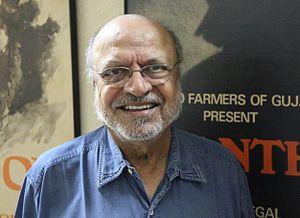
Shyam Benegal est un réalisateur, producteur et scénariste indien né le 14 décembre 1934 à Aliwal. Il a commencé sa carrière par la réalisation de nombreux spots publicitaires avant de se tourner vers le cinéma et de connaître le succès, notamment avec les films Ankur et Bhumika. Shyam Benegal est à l'origine de ce que l'on nomme le "middle cinema", un genre entre cinéma commercial et cinéma d'art.